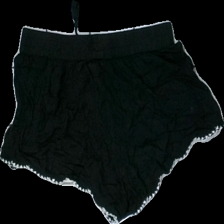
View: back
Type: Shorts
Category: Children
Brand: Not in the list
Brand text on label: U
Colors: Black, White
Material: 100% viscose
Pattern: Embroidered
Cut: Cropped
Size: 170
Season: Summer
Damage location: middle center
Price range: <50
Recommended usage: Export
Description: svarta shorts med broderi längst ner, nopprig